International Practical Shooting Confederation

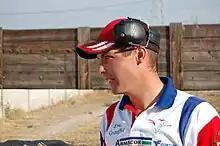
Six times IPSC Handgun World Champion Éric Grauffel from France, pictured at the 2007 European Handgun Championship, Cheval-Blanc in France.

Competitions are held at all levels from club matches and up to the world championships. Level 3 matches and up require official IPSC pre-approved match level sanctioning in regards to courses, IROA-range official, etc.